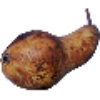
Label: pear_abate